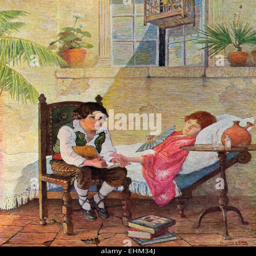
he was a fine boy - an imaginative boy , with great dreams in his head .